Fra Mauro map

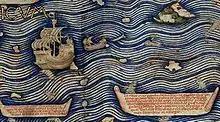
Detail of the Fra Mauro map, describing the construction of the junks that navigate in the Indian Ocean

Fra Mauro explained that he obtained the information from "a trustworthy source", who traveled with the expedition, possibly the Venetian explorer Niccolò de' Conti, who happened to be in Calicut, India, at the time the expedition left: